Spongy degeneration of the central nervous system

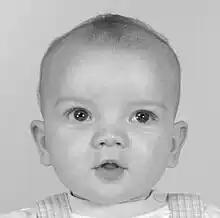
Facial view of an infant with macrocephaly

The age of onset is typically a few days after birth in the congenital type. Pregnancy and delivery are not affected and the child is born with a normal appearance and no health issues. However, affected infants may become lethargic in the following days and find movements such as sucking and swallowing difficult. As the disease progresses, patients may have decreased muscle tone and inactivation of Moro reflex, also known as startle reflex. This may lead to the development of Cheyne Stokes respiration after a few weeks or even days after delivery, which may be fatal.